Sharmeleon

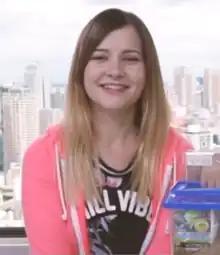
Sharla on Instagram

Sharla Katalin Hinskens (born April 23, 1986), also known as Sharmeleon ("evolved" from Sharmander upon receiving 500,000 subscribers in March 2020) and Sharla in Japan, is a Canadian YouTuber who has been vlogging about her experiences in Japan since 2011.